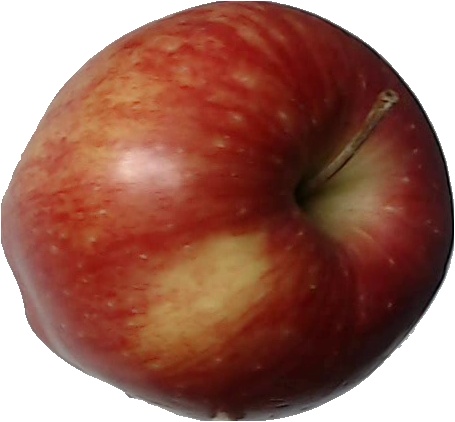
Label: apple_red_1